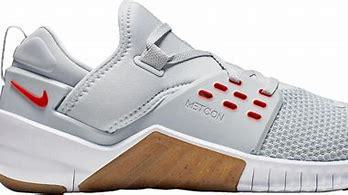
Brand: Nike
Model: Free X Metcon 2